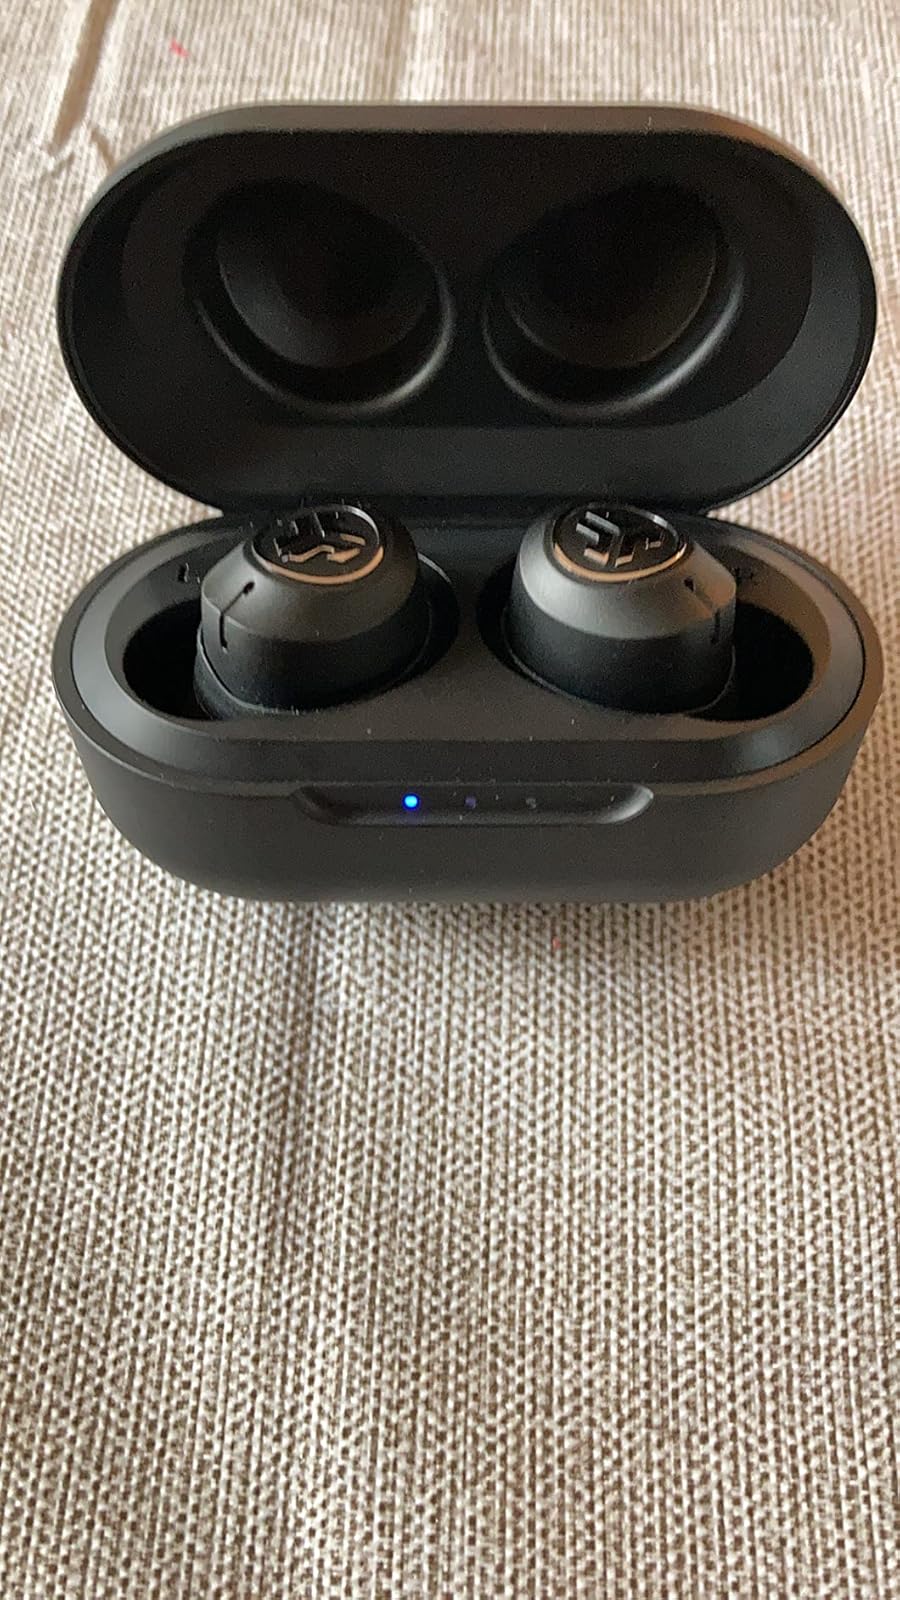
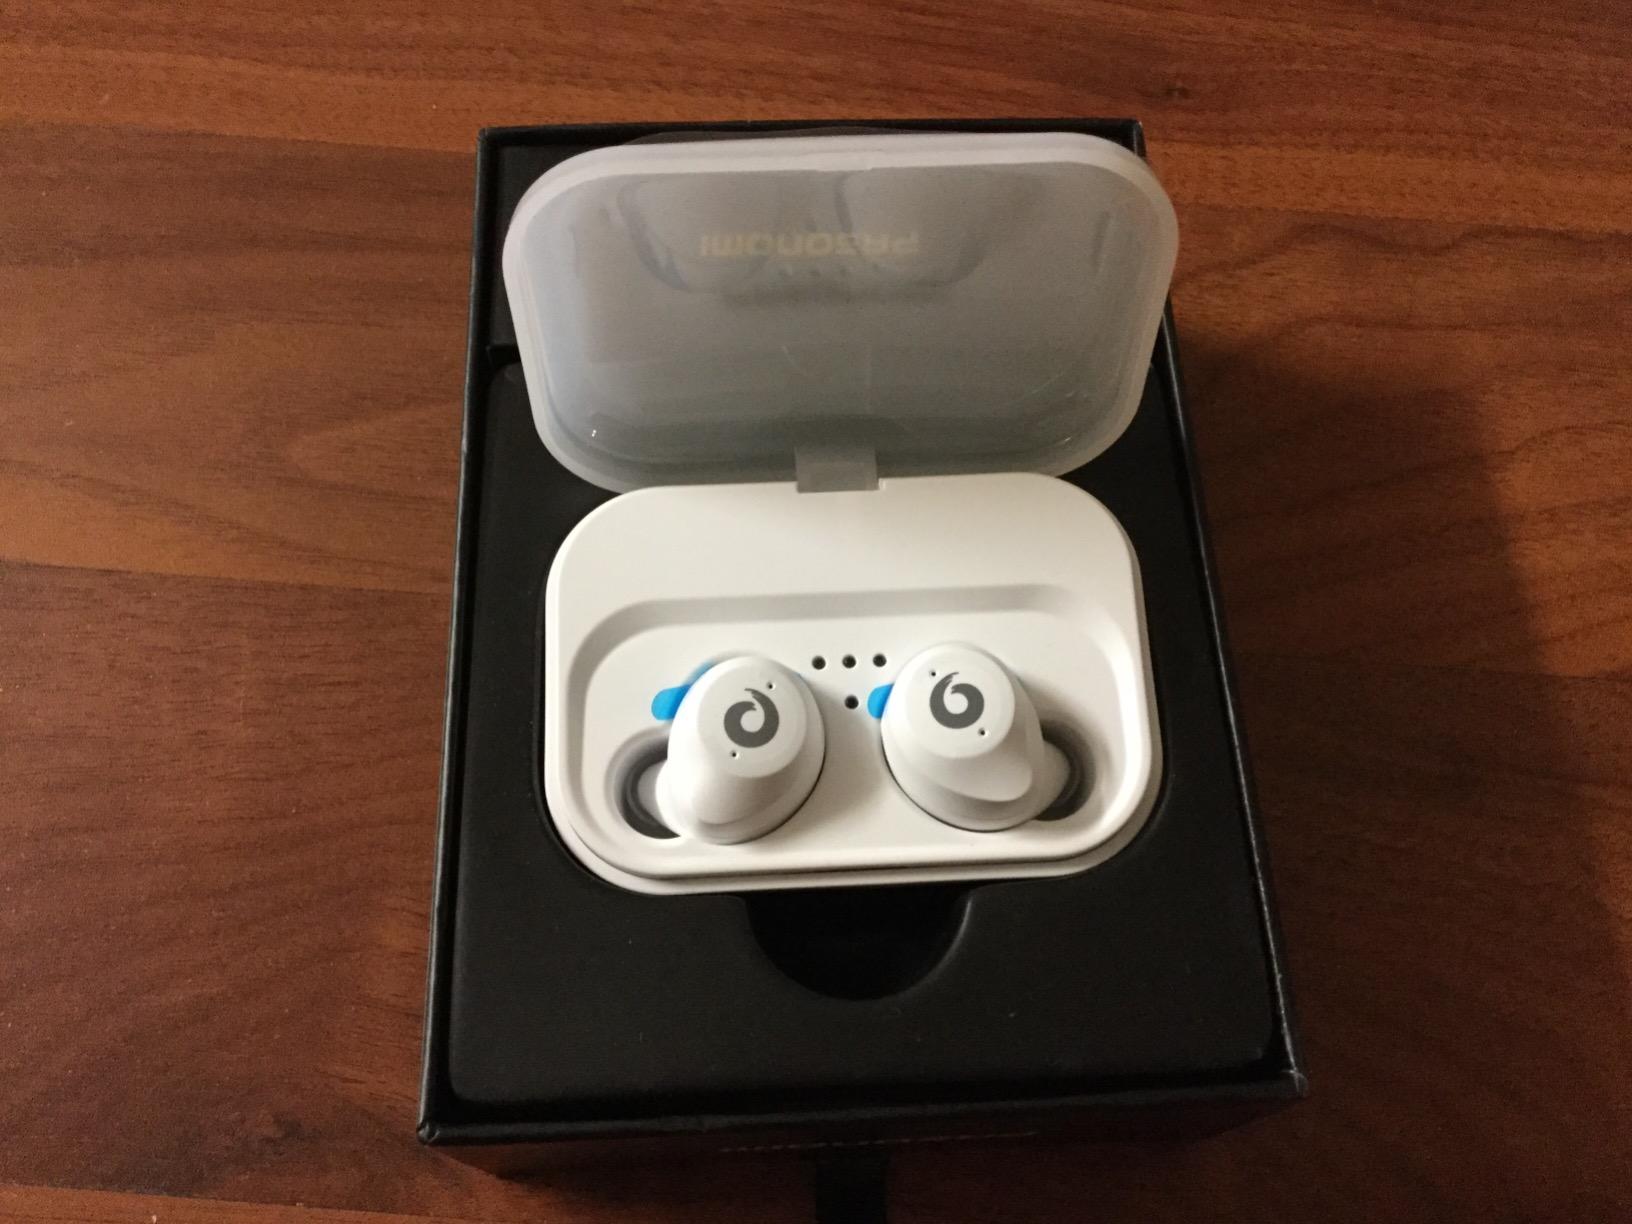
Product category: earbuds
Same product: no